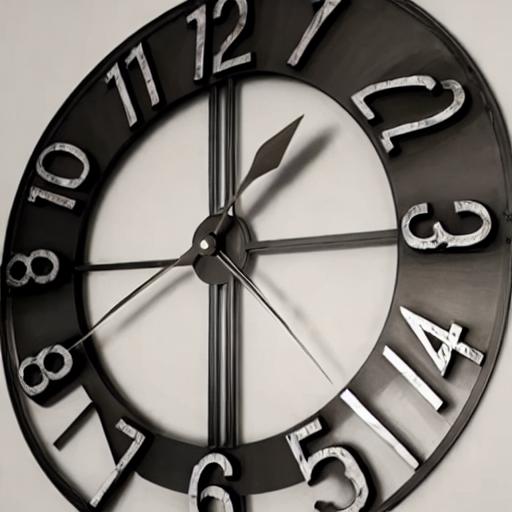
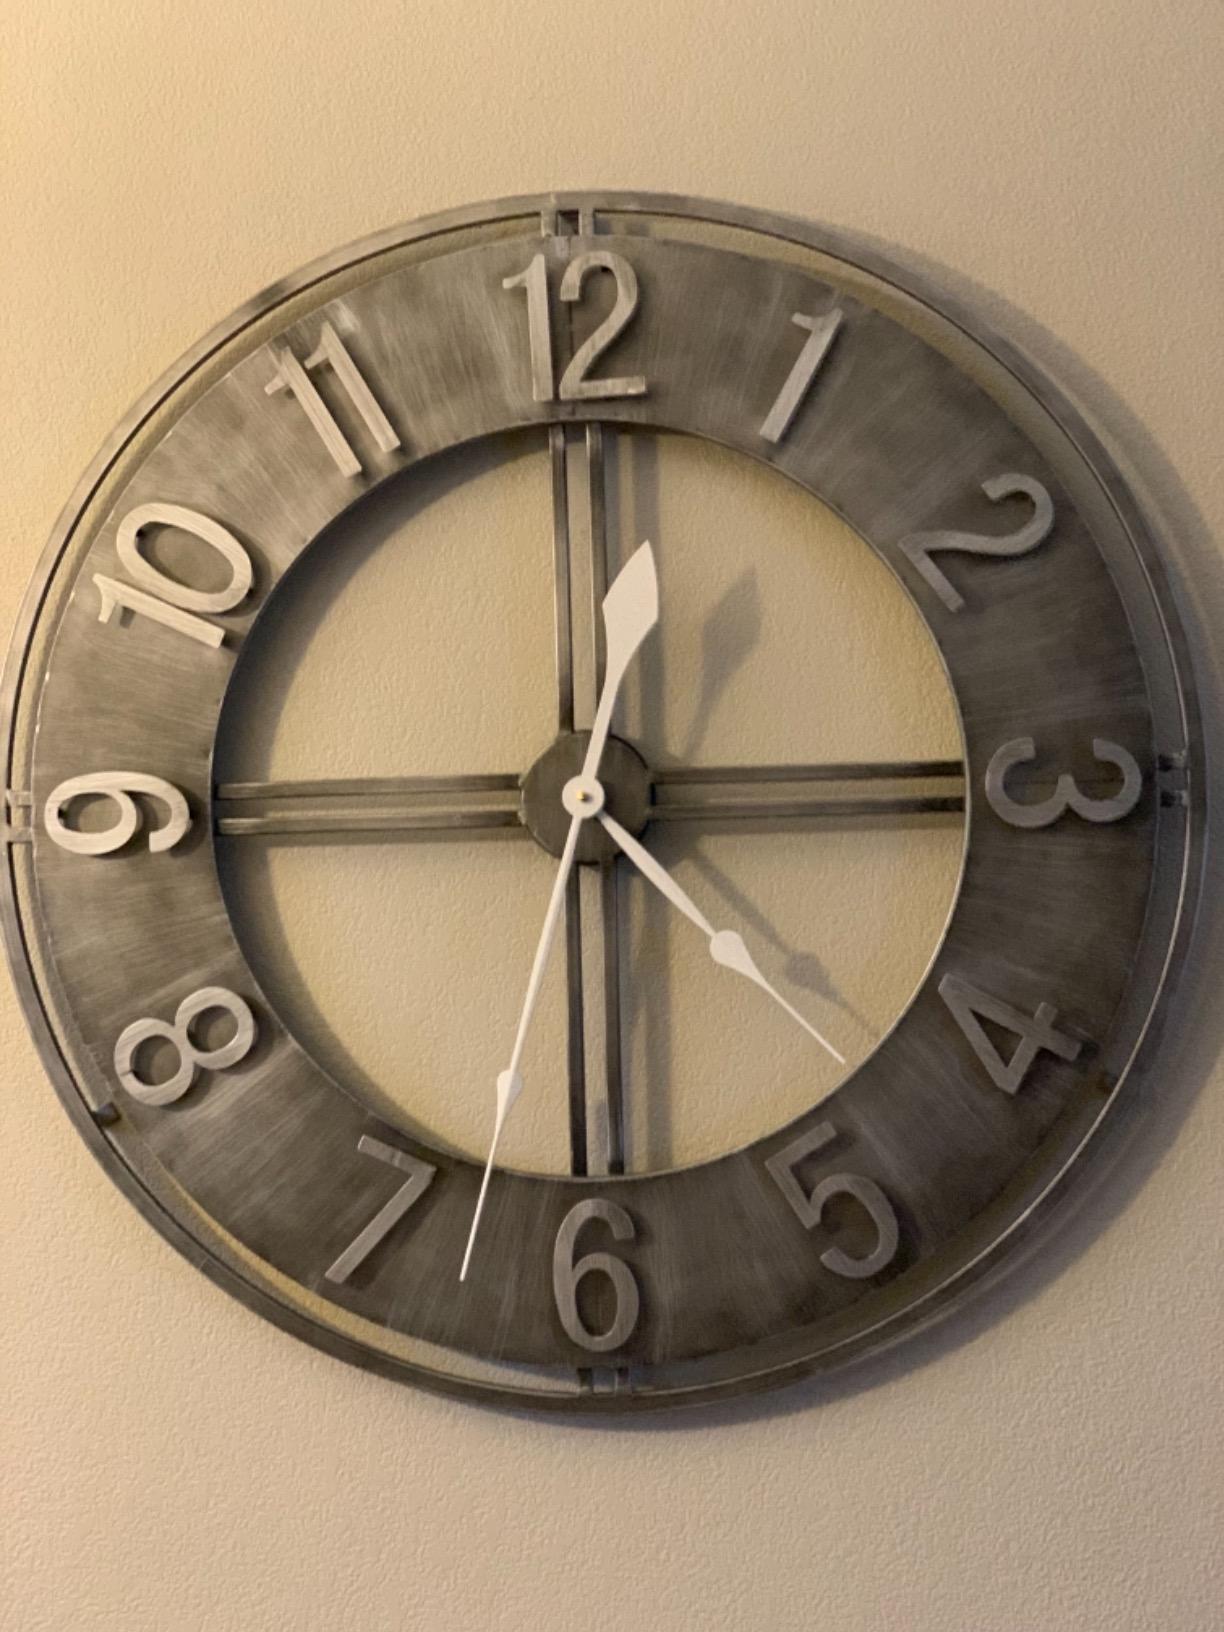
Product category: clock
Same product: no